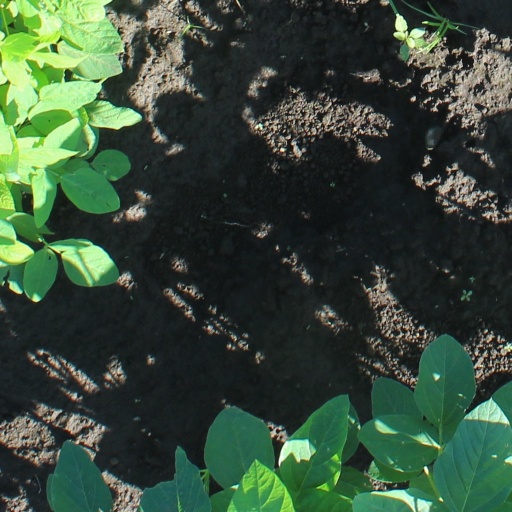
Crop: soybean